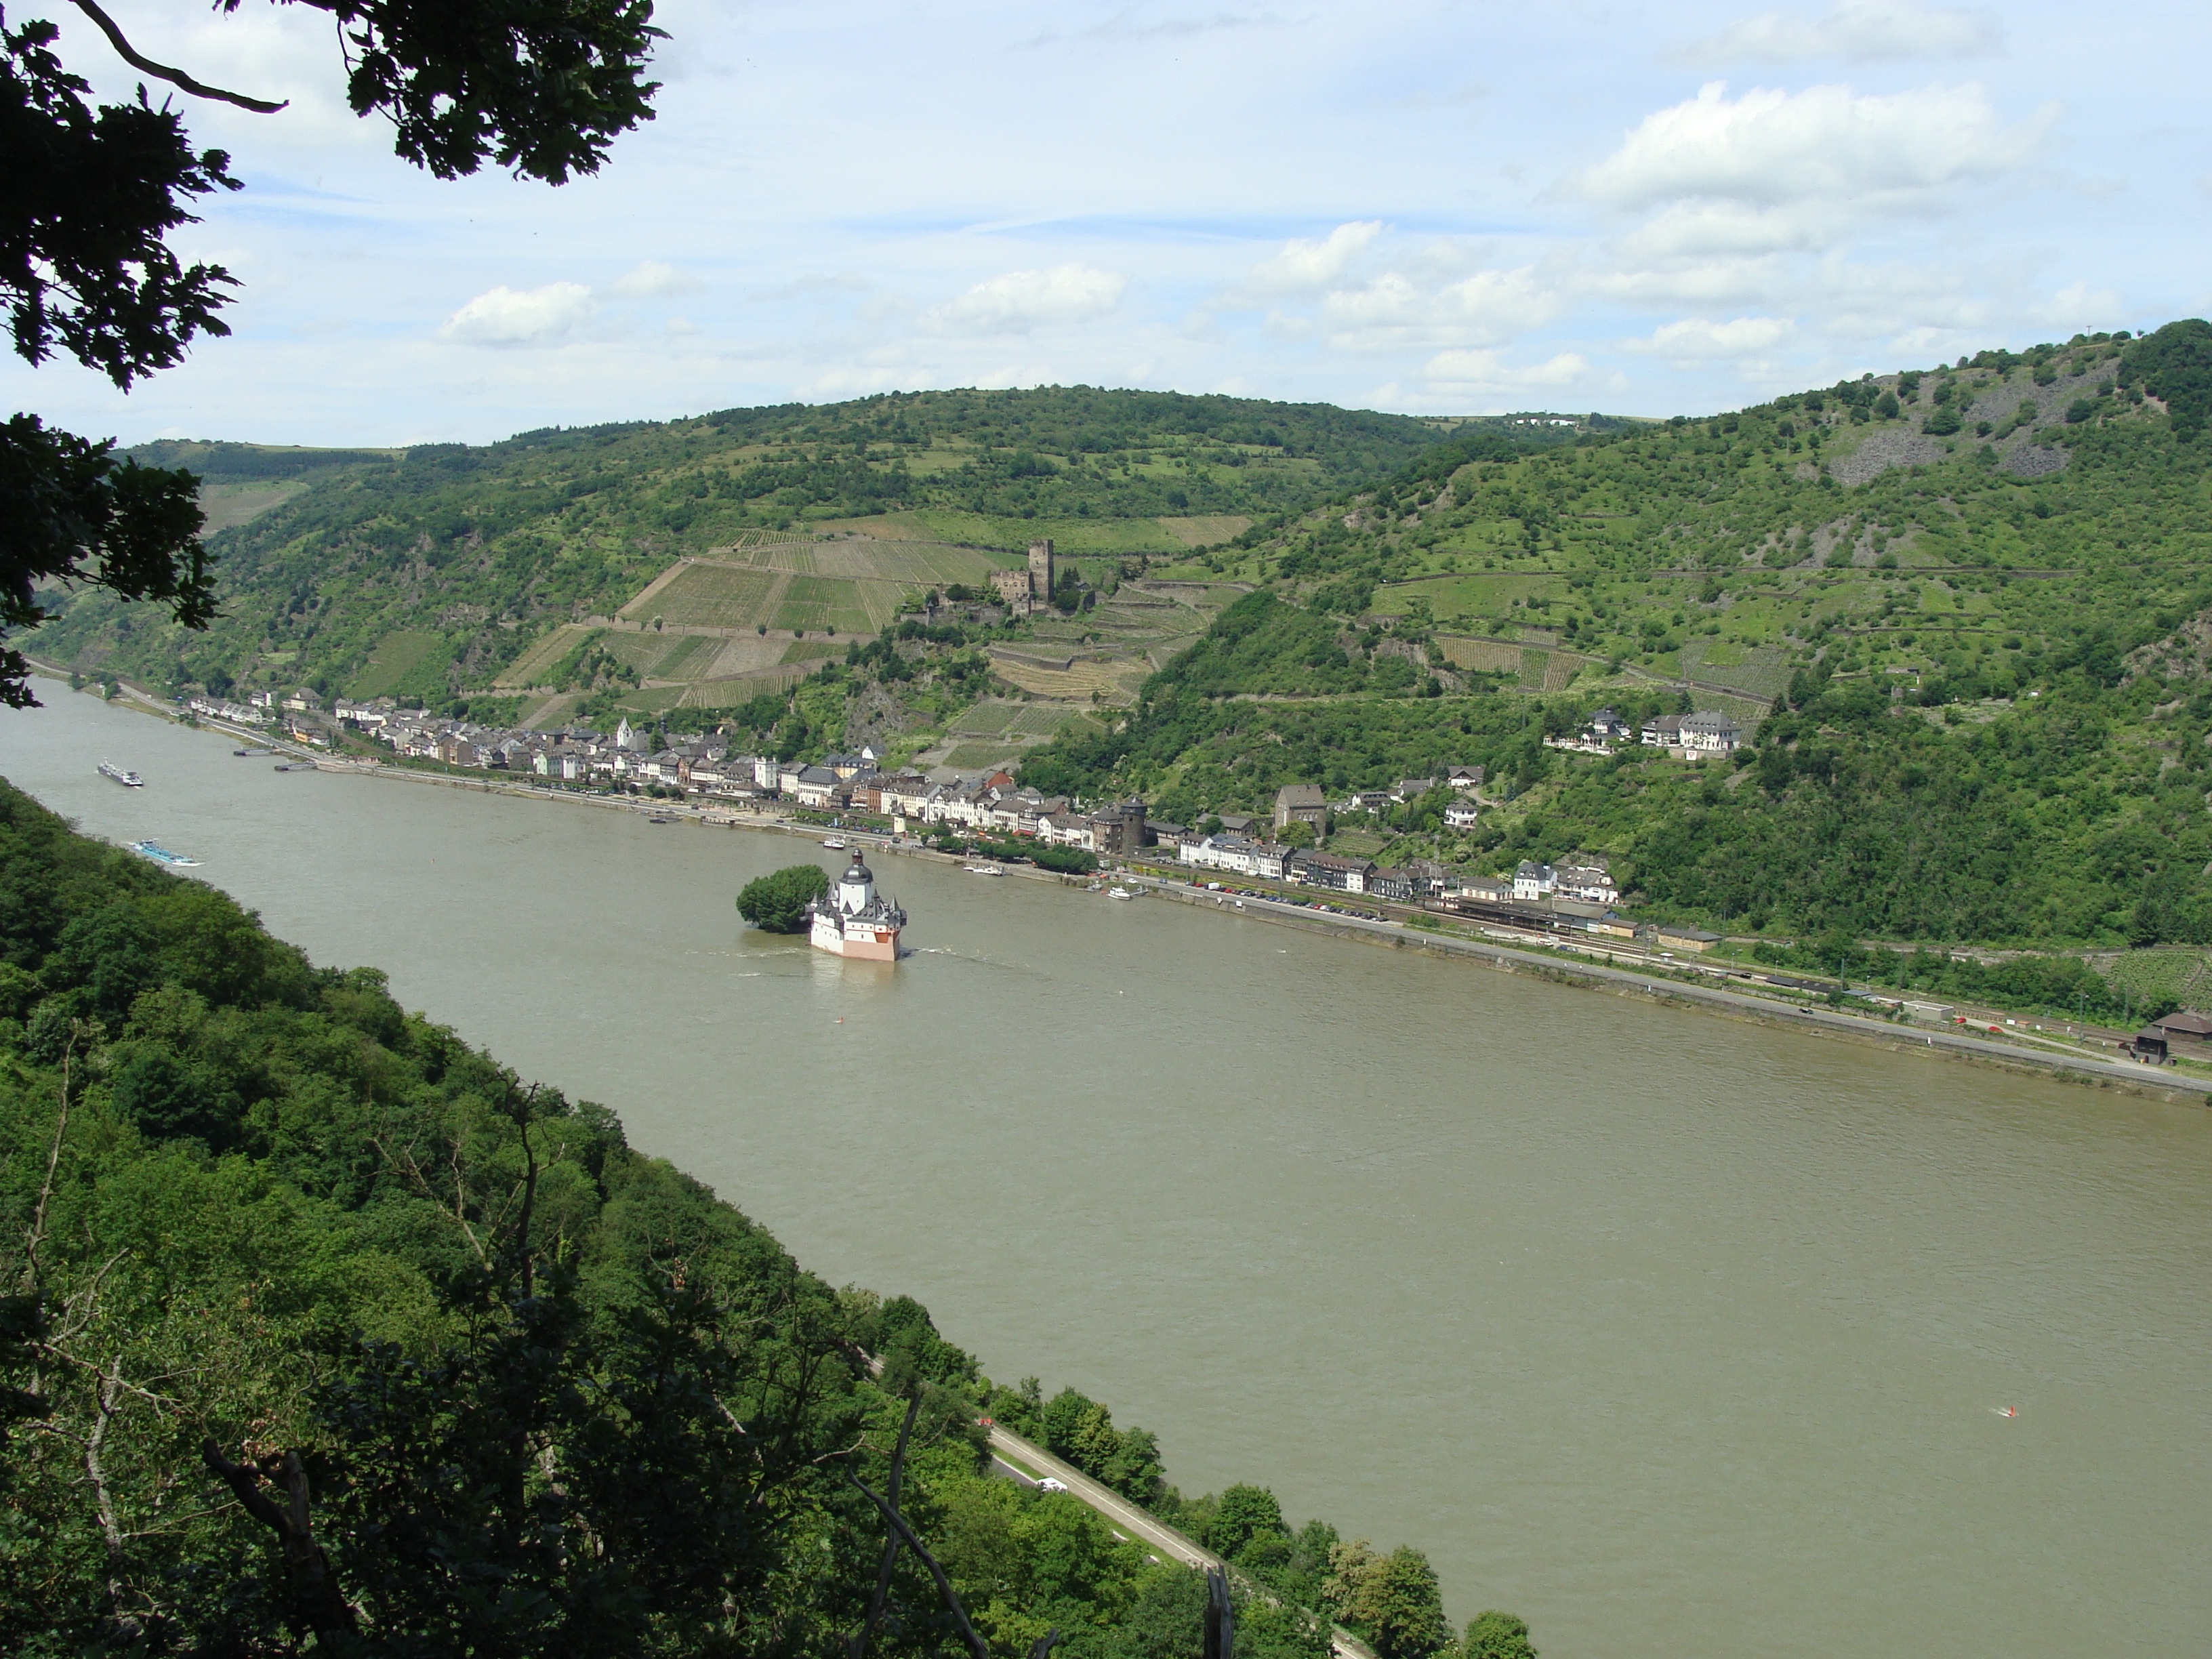
nature, bridge, river, canal, bay, island, reservoir, fortification, waterway, body of water, hills, fortress, infrastructure, channel, loch, rhine valley, landform, pfalzgrafenstein, burg gutenfels